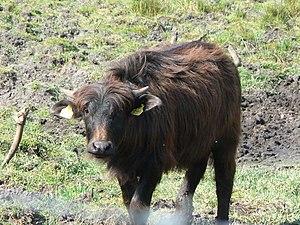
Bella e perduta est un film italien réalisé par Pietro Marcello et présenté en avant première nationale au festival de Turin le 18 novembre 2015 et à celui de Locarno.